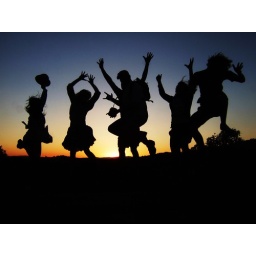
here are most of the people who stayed with us in our house in spain jumping infront of the sunset.